Photon structure function

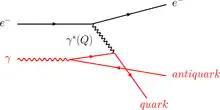
Figure 1. Electron–photon scattering generic Feynman diagram.

The incoming target photon splits into a nearly collinear quark–antiquark pair. The impinging electron is scattered off the quark to large angles, the scatter pattern revealing the internal quark structure of the photon. Quark and antiquark finally transform to hadrons. Photon structure function can be described quantitatively in quantum chromodynamics (QCD), the theory of quarks as constituents of the strongly interacting elementary particles, which are bound together by gluonic forces. The primary splitting of photons to quark pairs, cf. Fig. 1, regulates the essential characteristics of the photon structure function, the number and the energy spectrum of the quark constituents within the photon. QCD refines the picture by modifying the shape of the spectrum, to order unity unlike the small modifications naively expected as a result of asymptotic freedom.